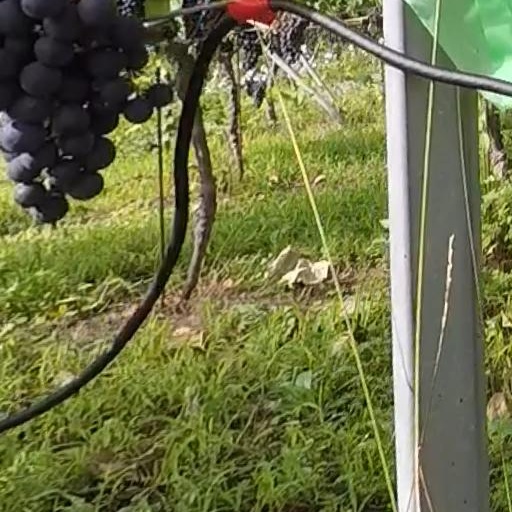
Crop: grape